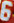
Number: 6